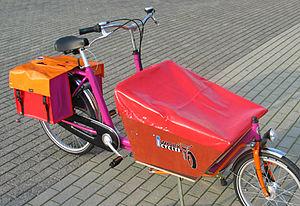
Un biporteur est un vélo cargo à deux roues, dérivé de la bicyclette et permettant de transporter des marchandises ou des enfants à l'avant ou à l'arrière du vélo.